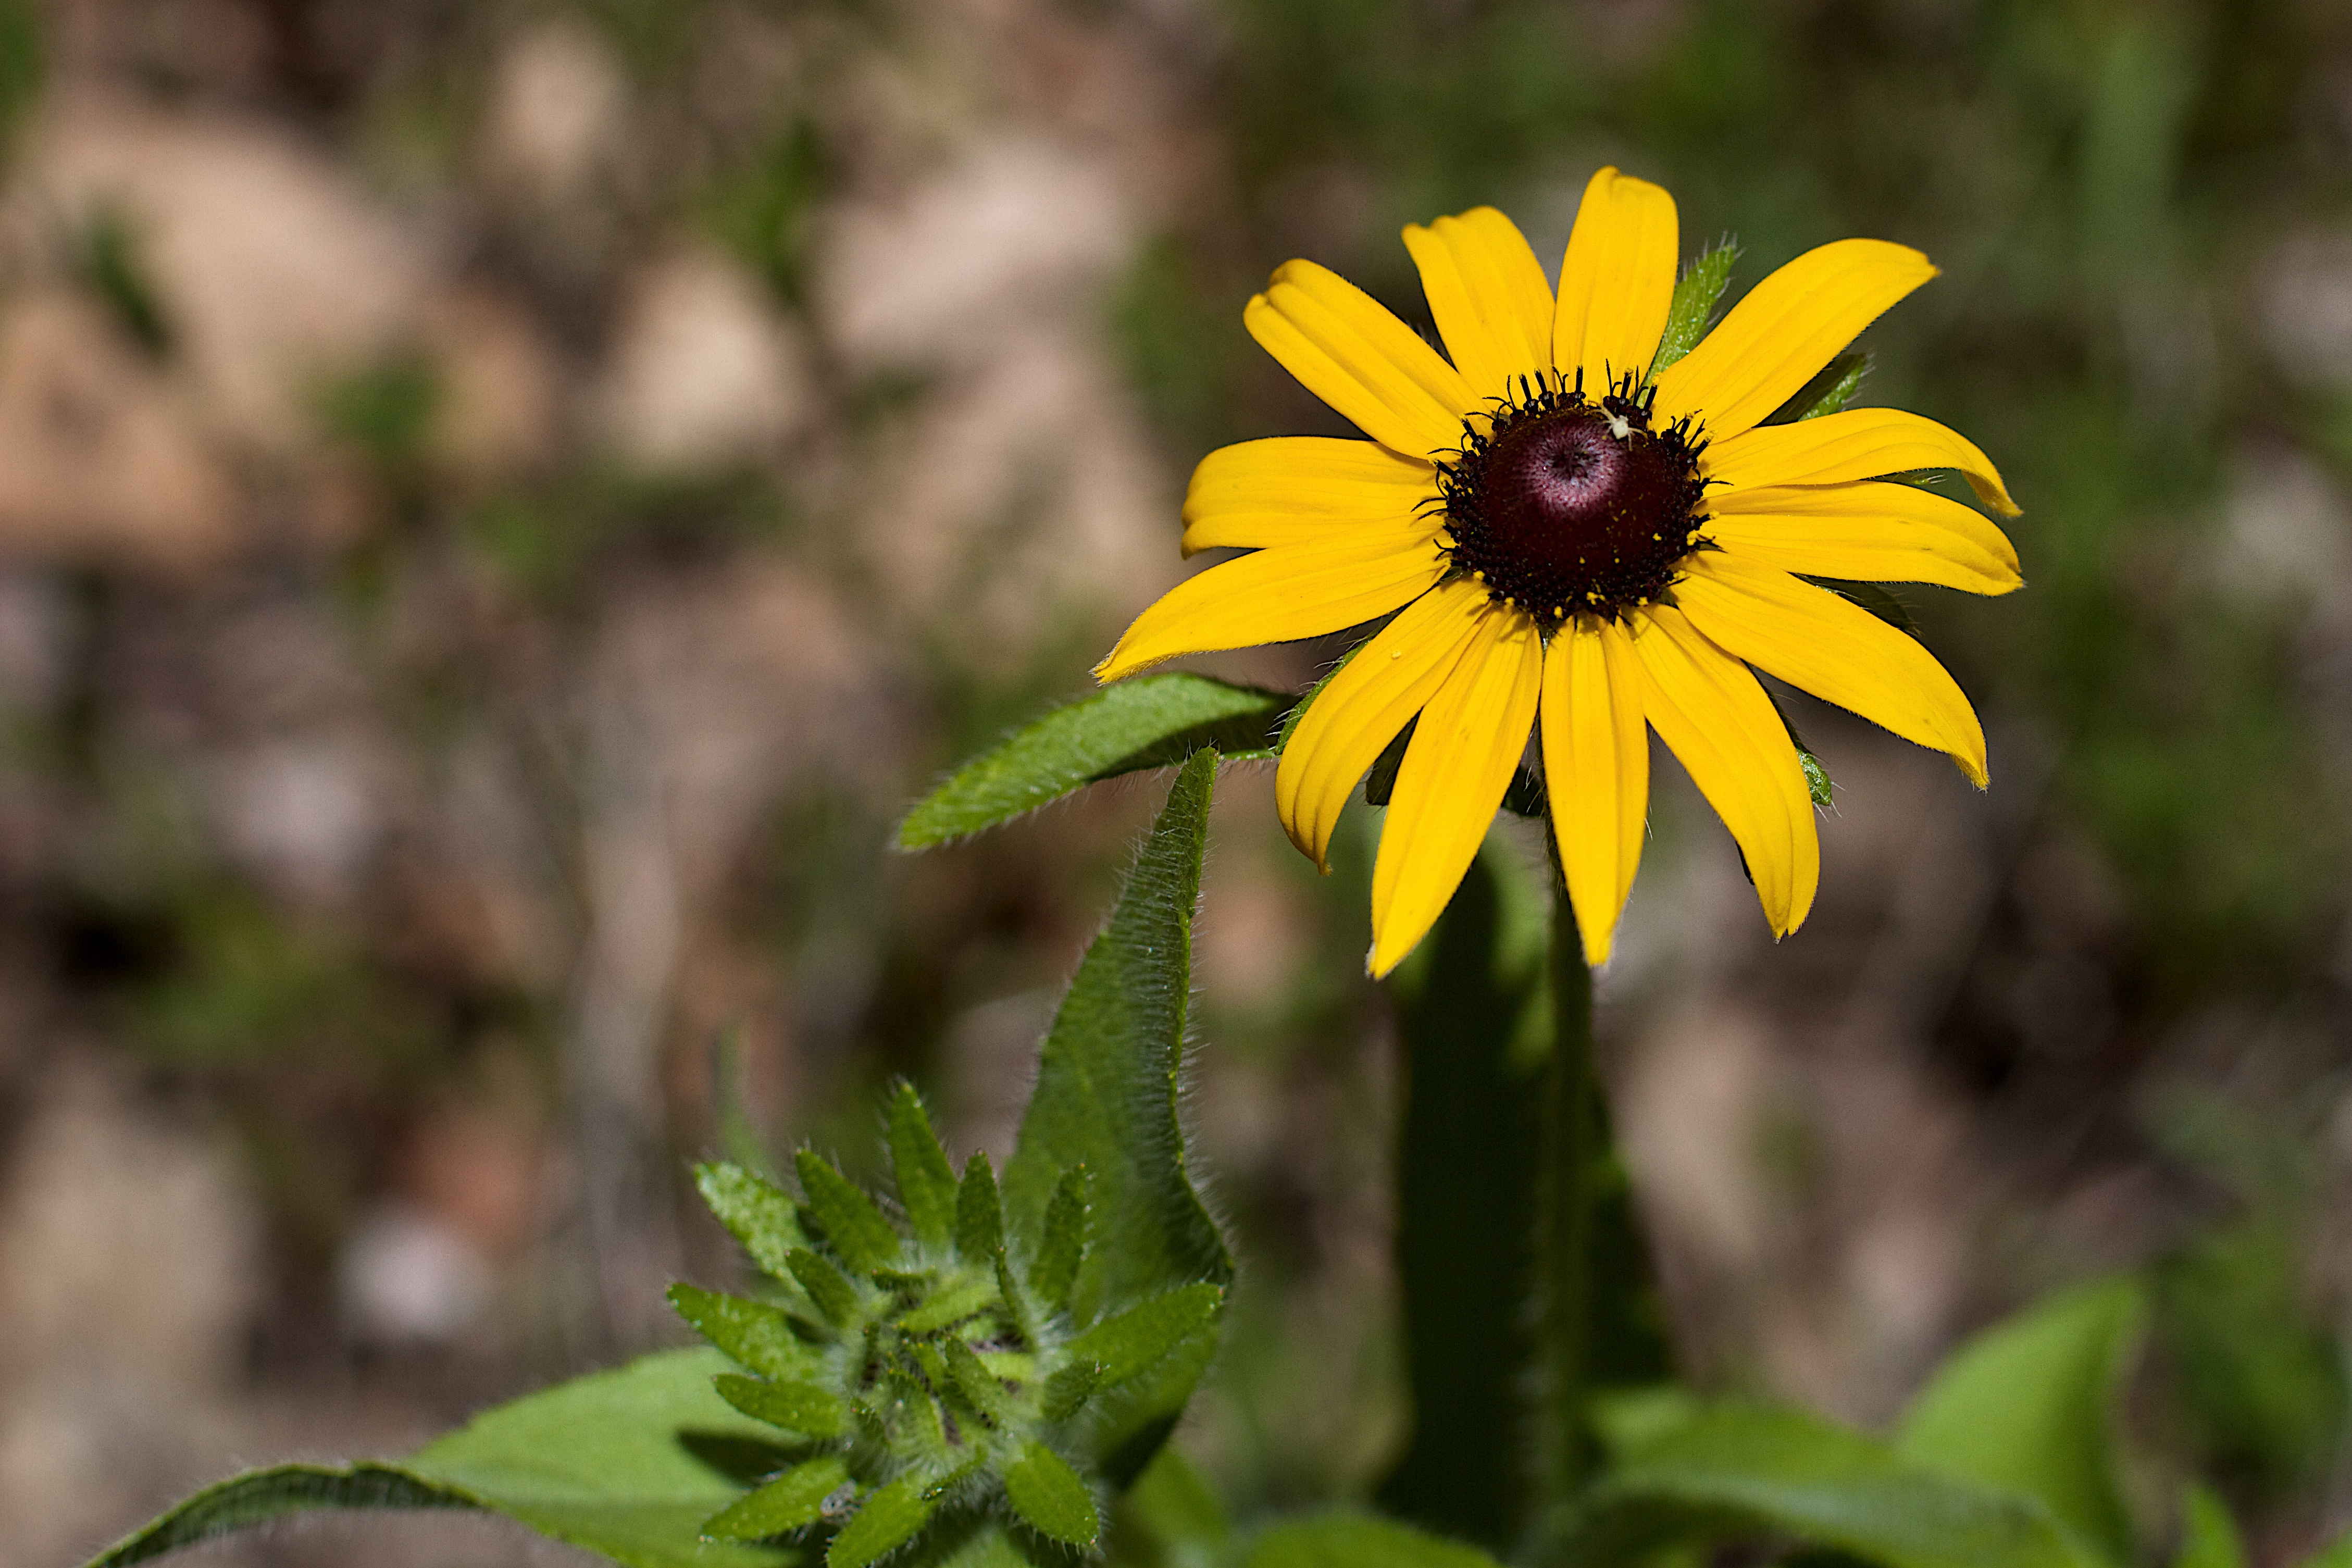
nature, plant, flower, petal, botany, yellow, flora, fauna, wildflower, close up, macro photography, flowering plant, daisy family, annual plant, land plant